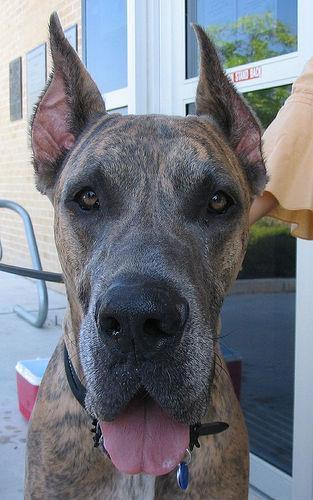
Great_Dane